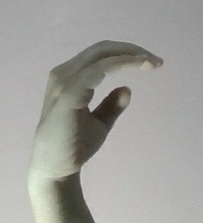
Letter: jeem